Professional Karate Association

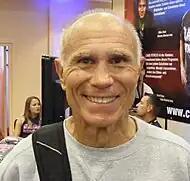
Bill "Superfoot" Wallace, PKA middleweight World Champion who later retired undefeated.

Joe Corley joined the PKA in 1977 and together with Glenn Keeney, Jerry Piddington, John Therien in Canada, George Sfetas in England and many others in the US organized the committees that would control the sport of full contact karate for the next nine years. The PKA went on to have a long term relationship with ESPN that lasted until 1986, while also airing a series of fights on CBS under the watch of CBS Sports VP Barry Frank and on NBC via Sean McManus. The PKA was by far the most visible sanctioning body for what became better known as kickboxing in the United States, in 1982 sanctioning 43% of events worldwide. and producing more than 1,000 hours of television content.